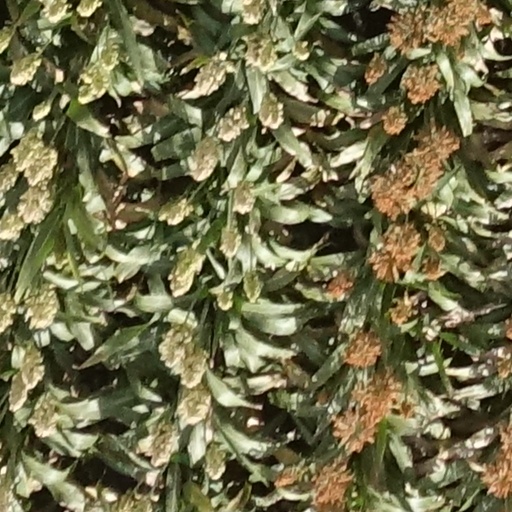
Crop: sorghum